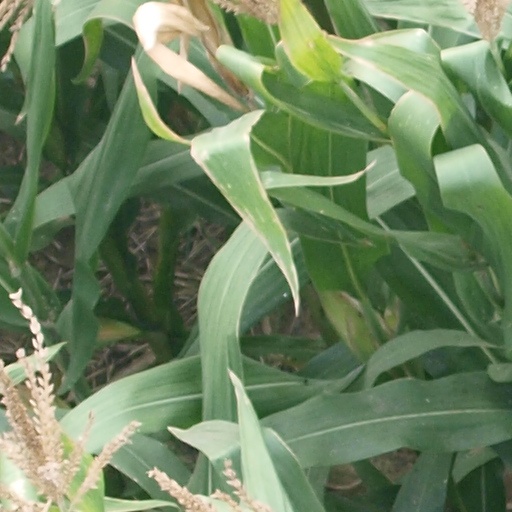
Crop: maize; corn